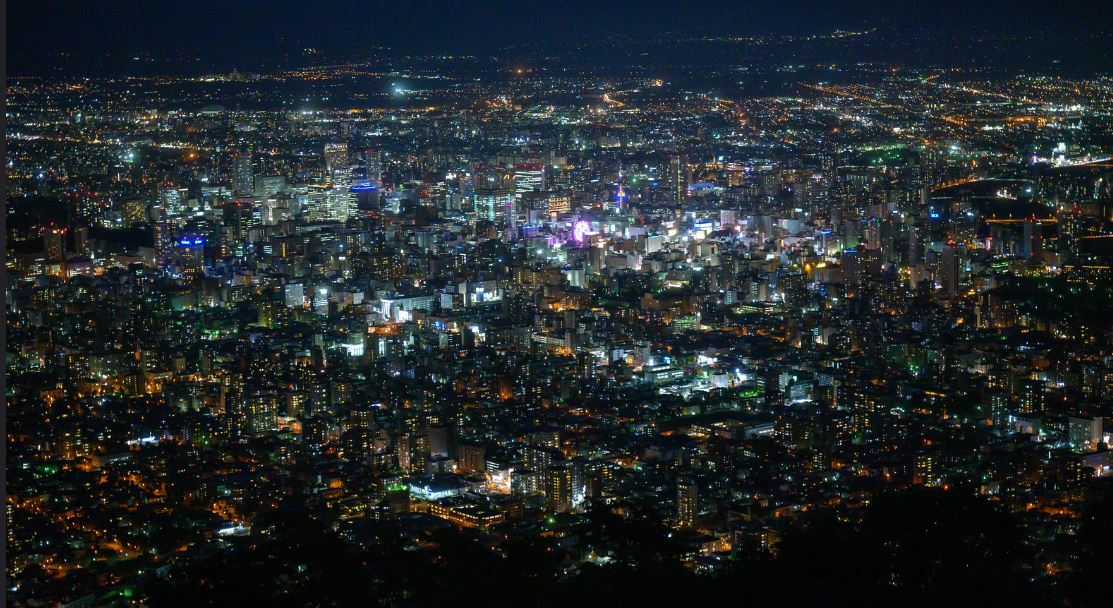
Fire: no
Smoke: no